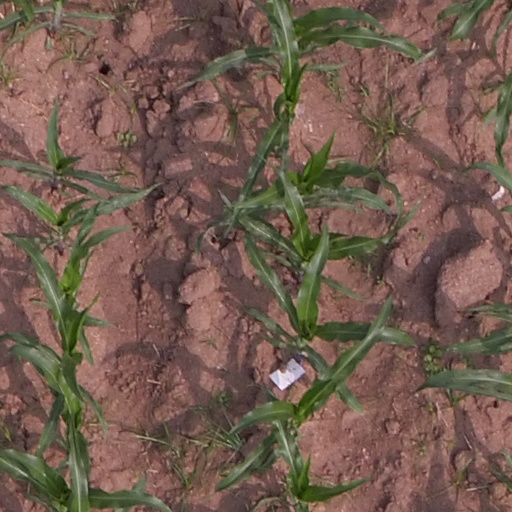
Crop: maize; corn